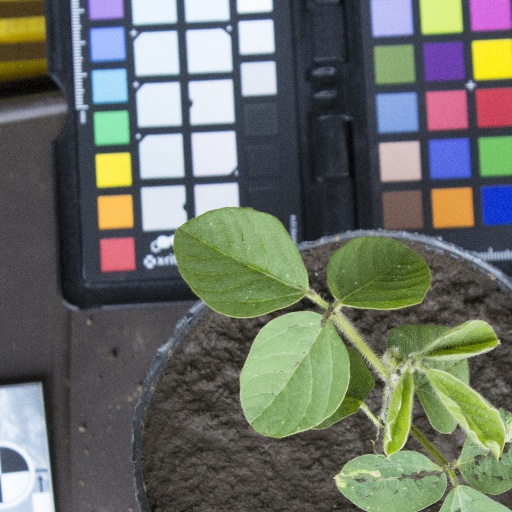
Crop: soybean